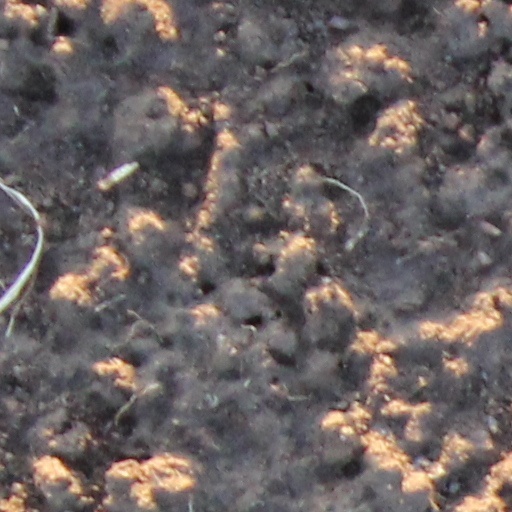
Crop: wheat